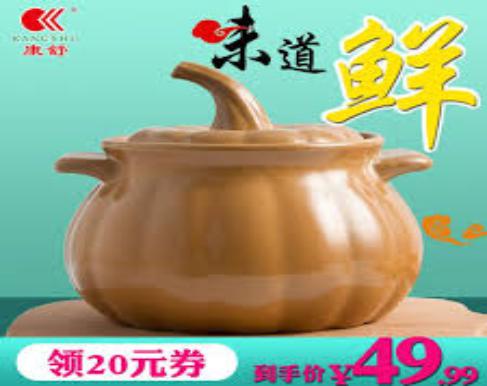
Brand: kangshu
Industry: Others